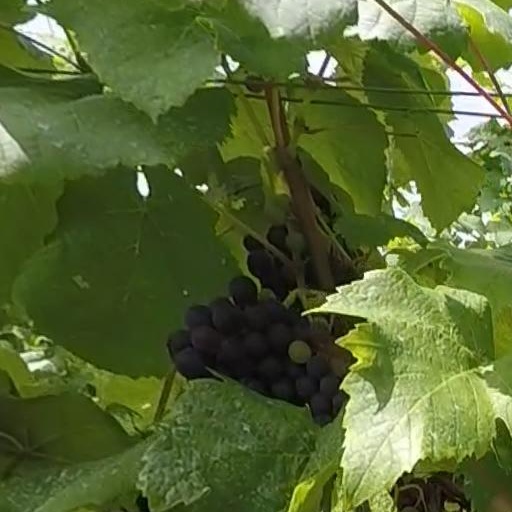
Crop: grape